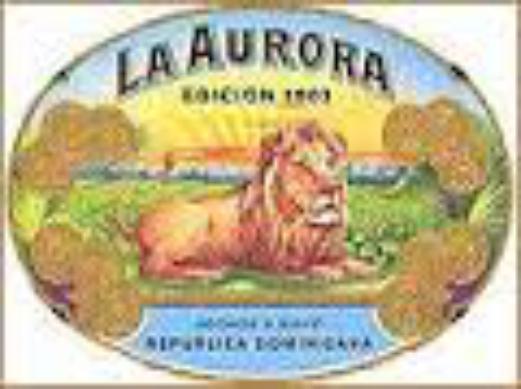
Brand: La Aurora
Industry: Necessities